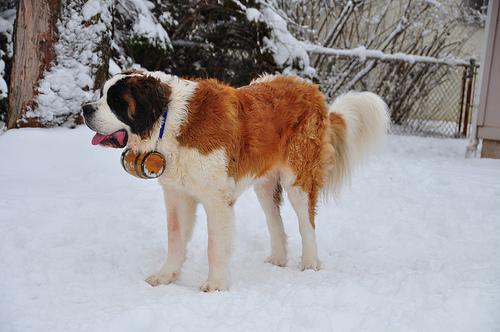
Breed: saint bernard